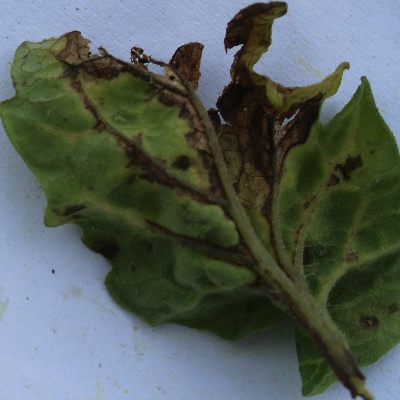
Crop: Tomato
Condition: leaf blight